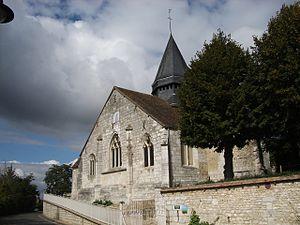
Giverny est une commune française située dans le département de l'Eure en région Normandie. Elle est surtout connue pour la maison et les jardins du peintre impressionniste Claude Monet. Ses habitants sont appelés les Givernois.
Cet article recense une partie des monuments historiques de l'Eure, en France.
L'église Sainte-Radegonde de Giverny est d'origine romane.